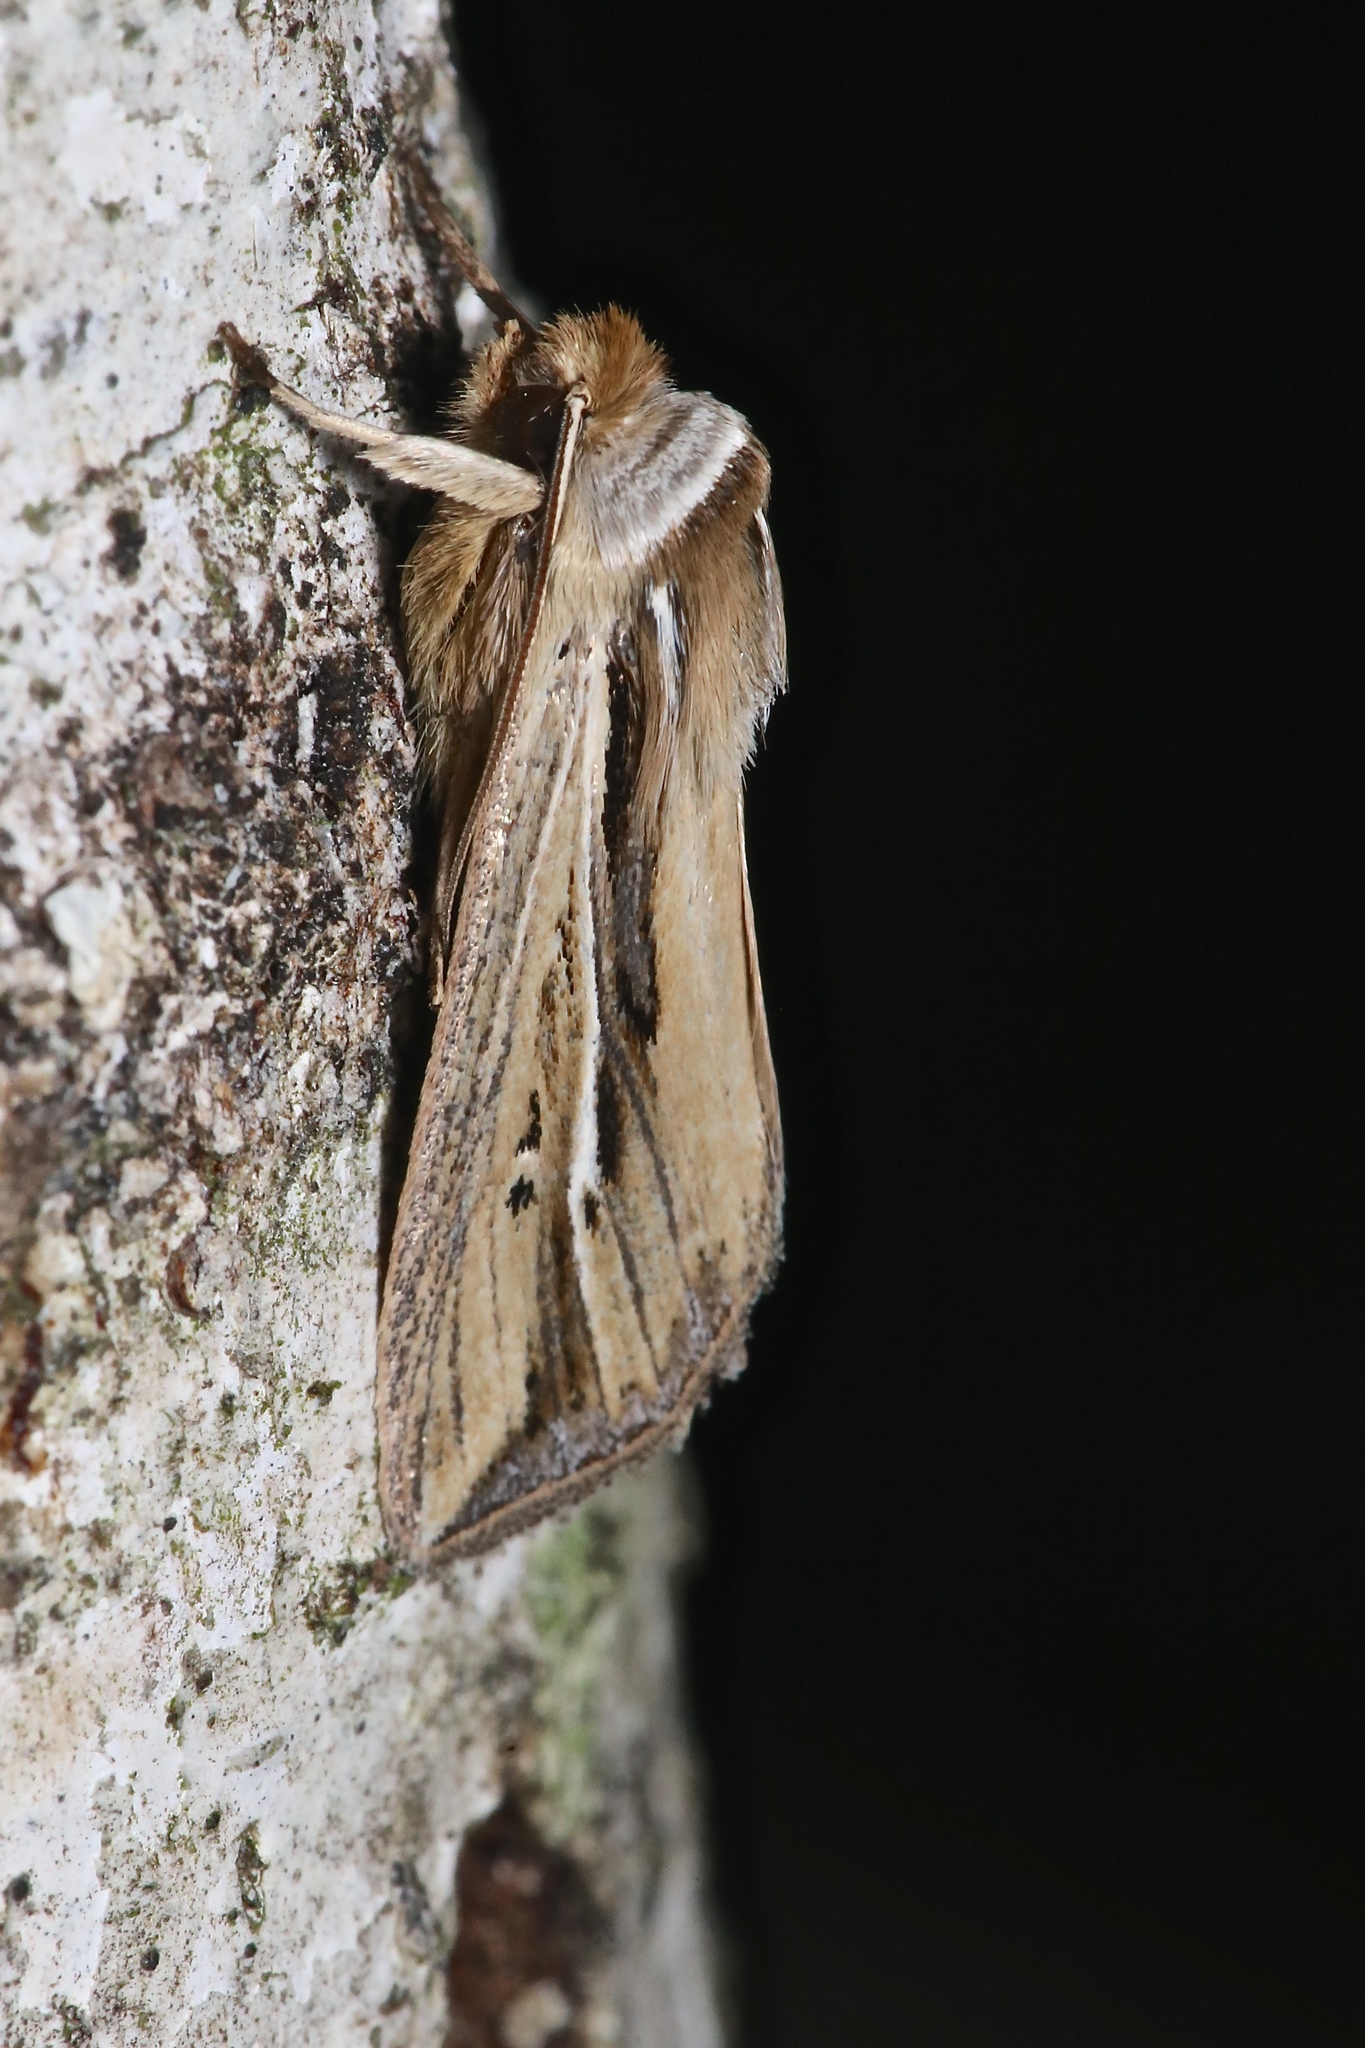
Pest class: wheathead_armyworm_Dargida_diffusa